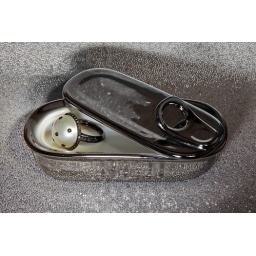
Pearl ring with black diamonds in blackened rhodium plated white gold